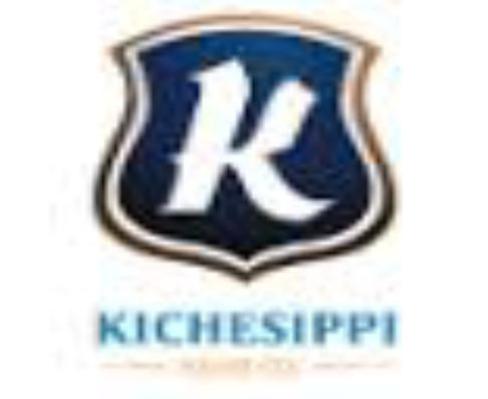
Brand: kichesippi-2
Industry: Food